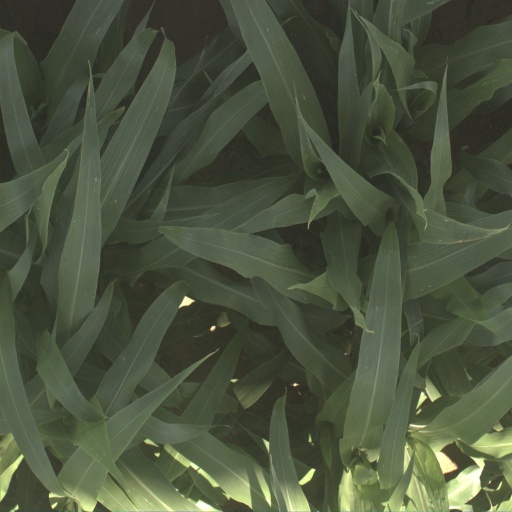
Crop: sorghum